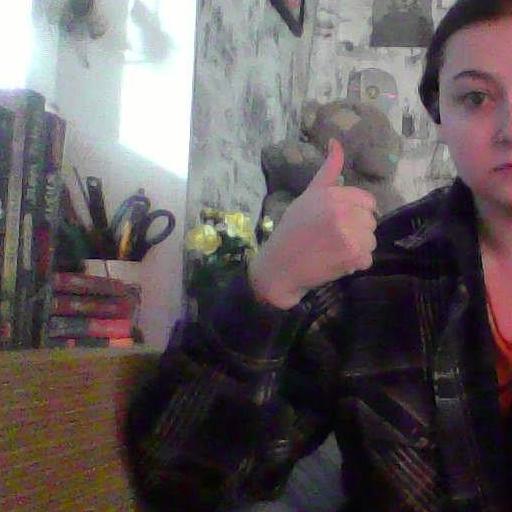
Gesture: like